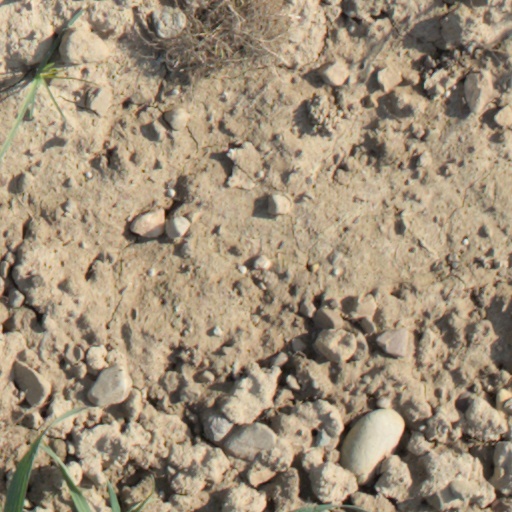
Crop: wheat